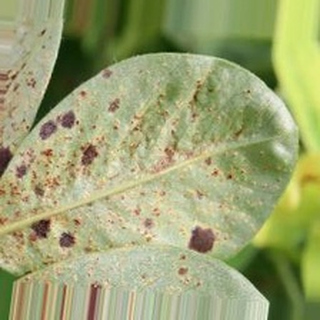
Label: groundnut_rust